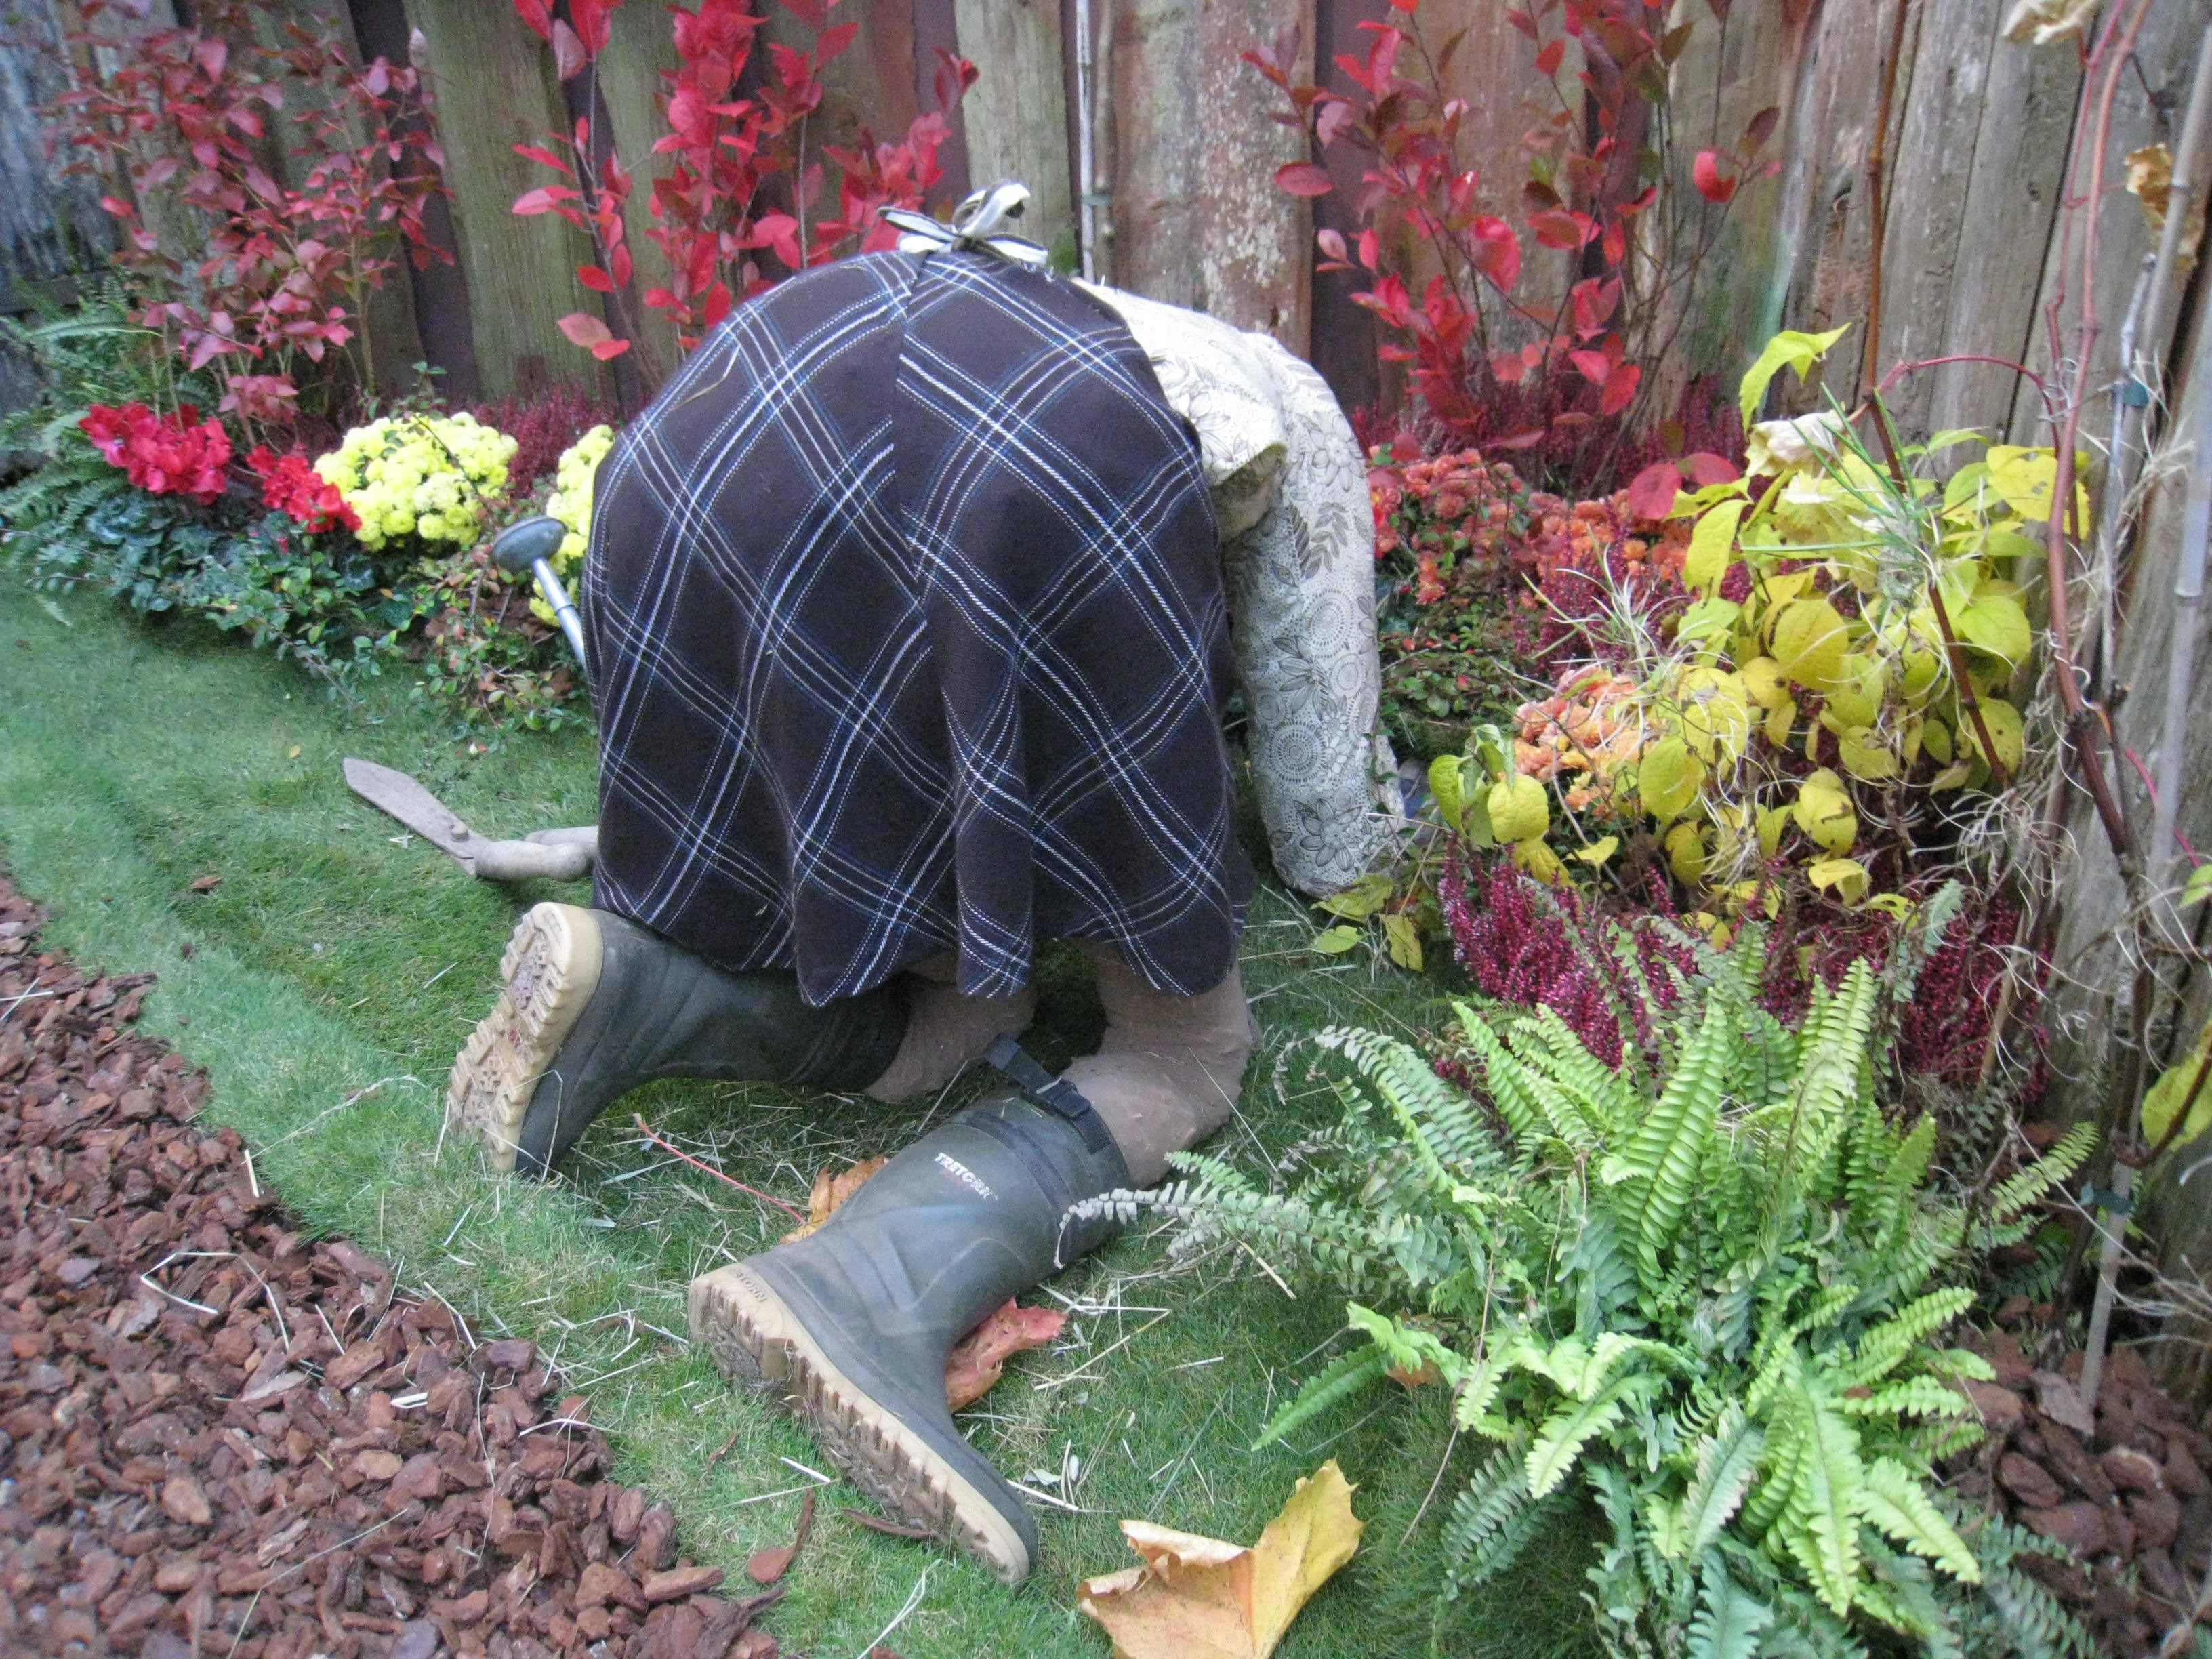
grass, lawn, flower, backyard, clothing, garden, plants, flowers, women, gardening, boots, tortoise, yard